Lianhua Temple-Cave

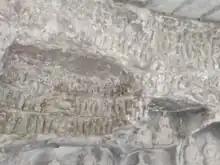

The main story highlighted in the Lianhua Temple-Cave is Śākyamuni's (释迦摩尼) nirvana in Cave 21. Being the largest and most important cave, Cave 21 depicts the 500 Arhats gathered together after Śākyamuni's nirvana. The cave of the 500 Arhats was carved by the monk, Hui Wen's (慧文) family, who lived at the Heshui County during the Song dynasty. In the center of the cave lies the carved figure of Śākyamuni on his side. Next to his head, two of his followers are crying on the ground. Further surrounding him are many Arhats gazing at him with great respect. On the right side of the nirvana, many of Śākyamuni's followers, either on their knees or standing, are crying near the golden coffin. On the right side of the golden coffin, there is also a building, however, all the figures inside are too damaged to be seen clearly. On the lower right side of the building is a pagoda that is five to six stories tall with many Arhats surrounding it.